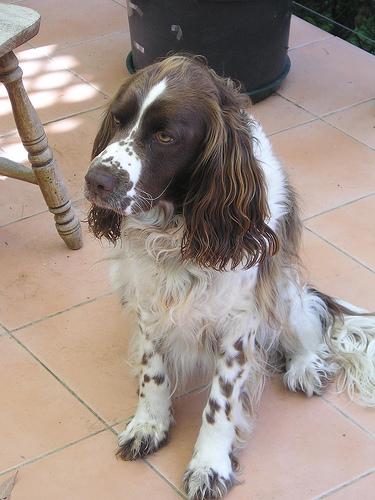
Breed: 276-n000112-English_springer